Wiang Kum Kam

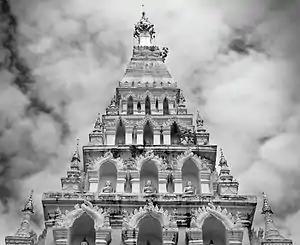
Detail view of the crest of Chedi Liam at Wat Chedi Liam.

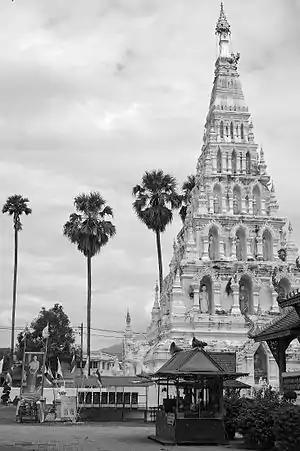
Full height view of Chedi Liam at Wat Chedi Liam.

Wat Chedi Liam ("Temple of the Squared Pagoda"), formerly known as Wat Ku Kham ("Temple of the Golden Stupa"), is named after its ancient five-level "chedi" (or Buddhist pagoda) of Mon style, which was copied from a similar structure at Wat Phra That Hariphunchai in Haripunchai (modern Lamphun). It is apparently the only ancient temple in the Wiang Kum Kam archaeological area that remains a working temple with resident monks. In keeping with its Mon roots, Brahma, the Hindu creator, is venerated at the temple in addition to Buddhism.